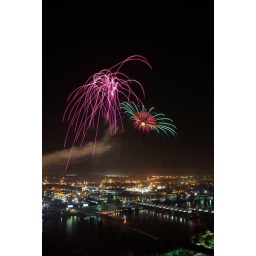
July 4th Fireworks in Little Rock. Shot from the 25th floor balcony of the Stephens tower.